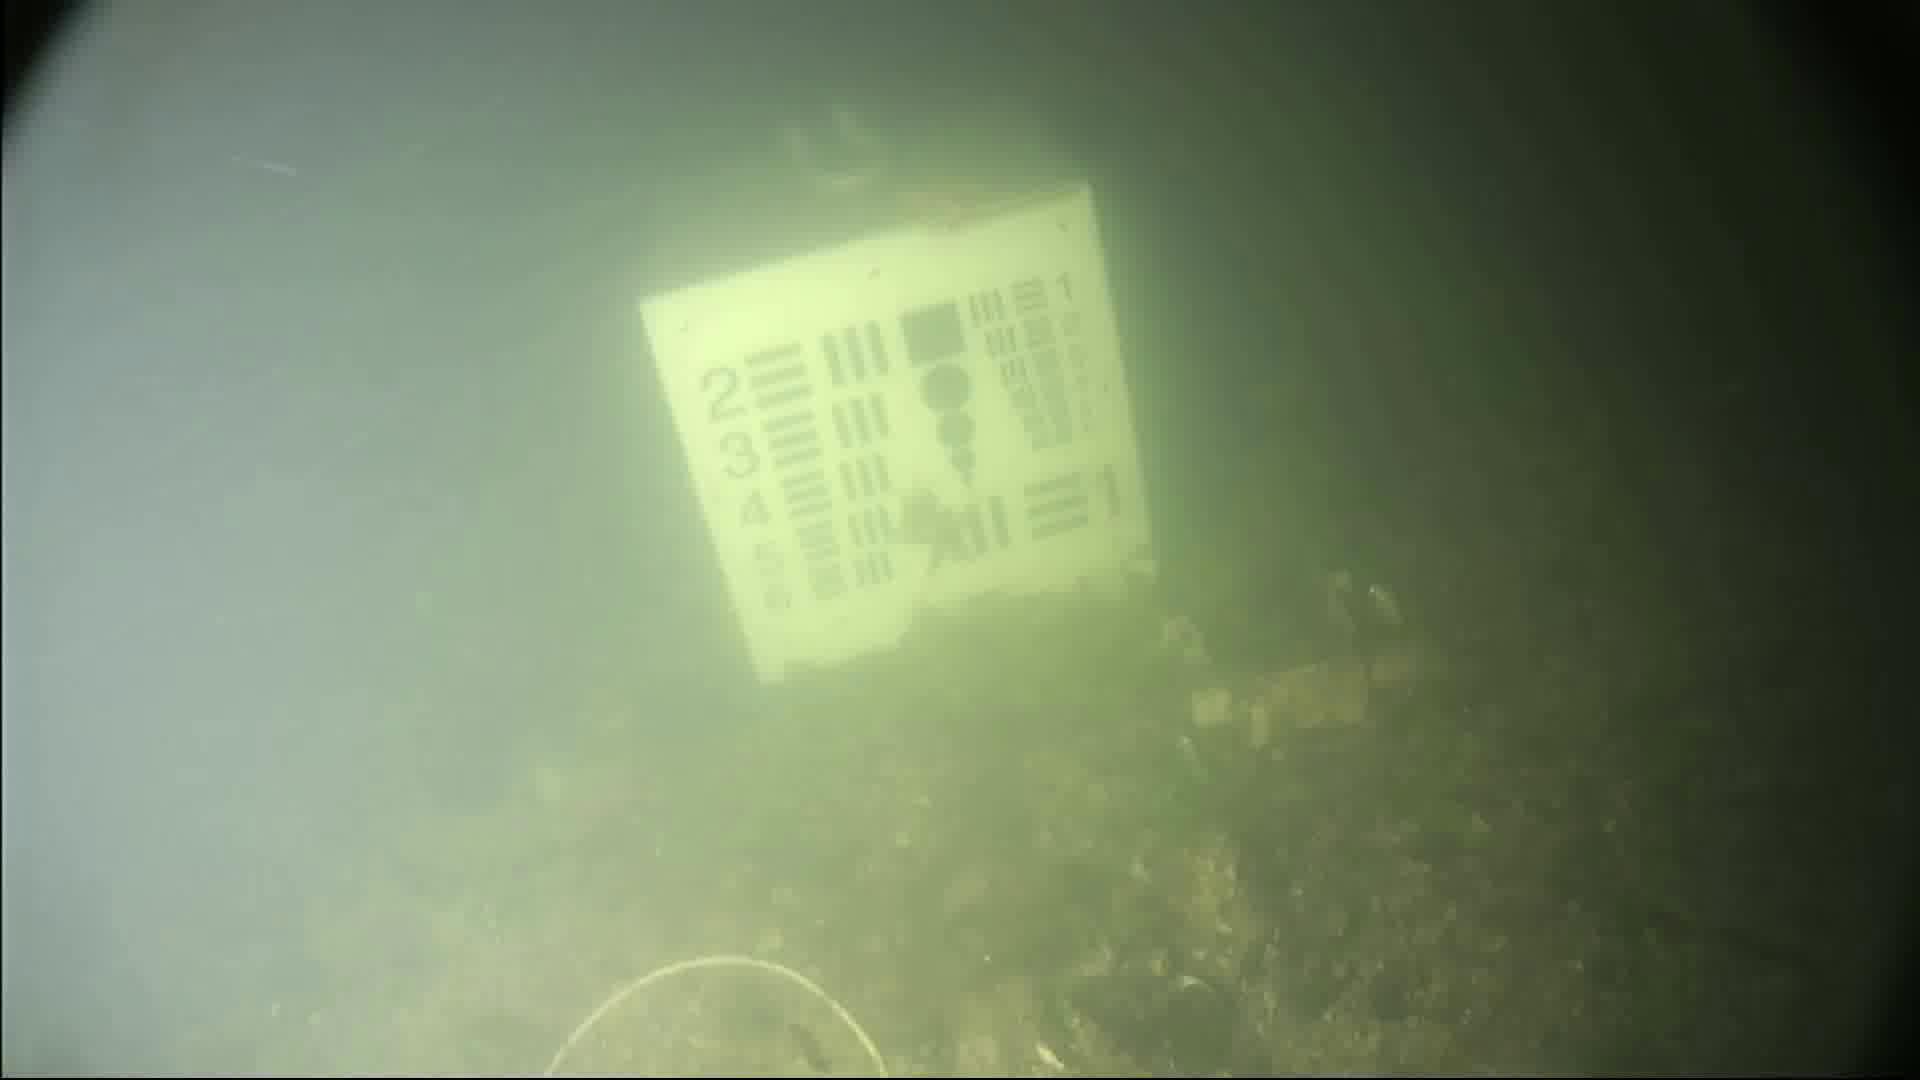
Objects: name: starfish